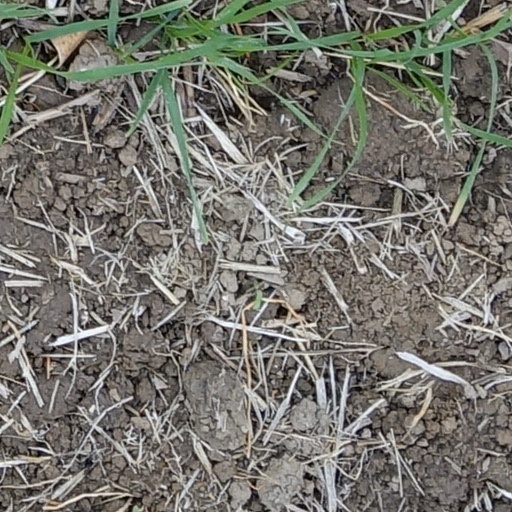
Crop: wheat